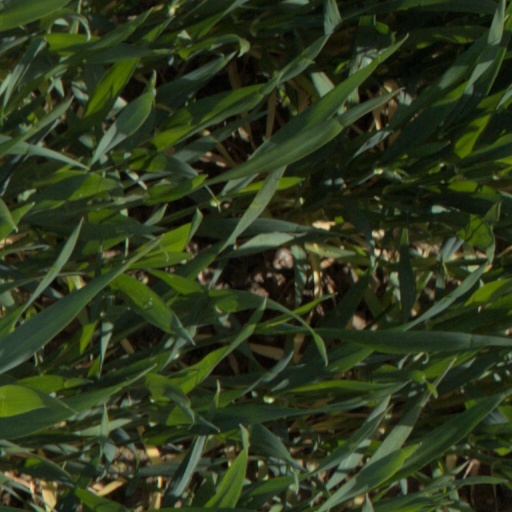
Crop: wheat